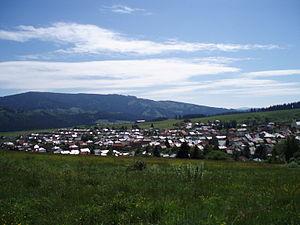
Bacúch est un village de Slovaquie situé dans la région de Banská Bystrica.